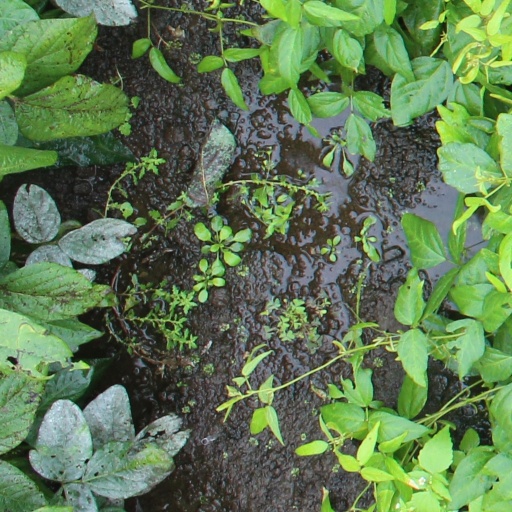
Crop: soybean